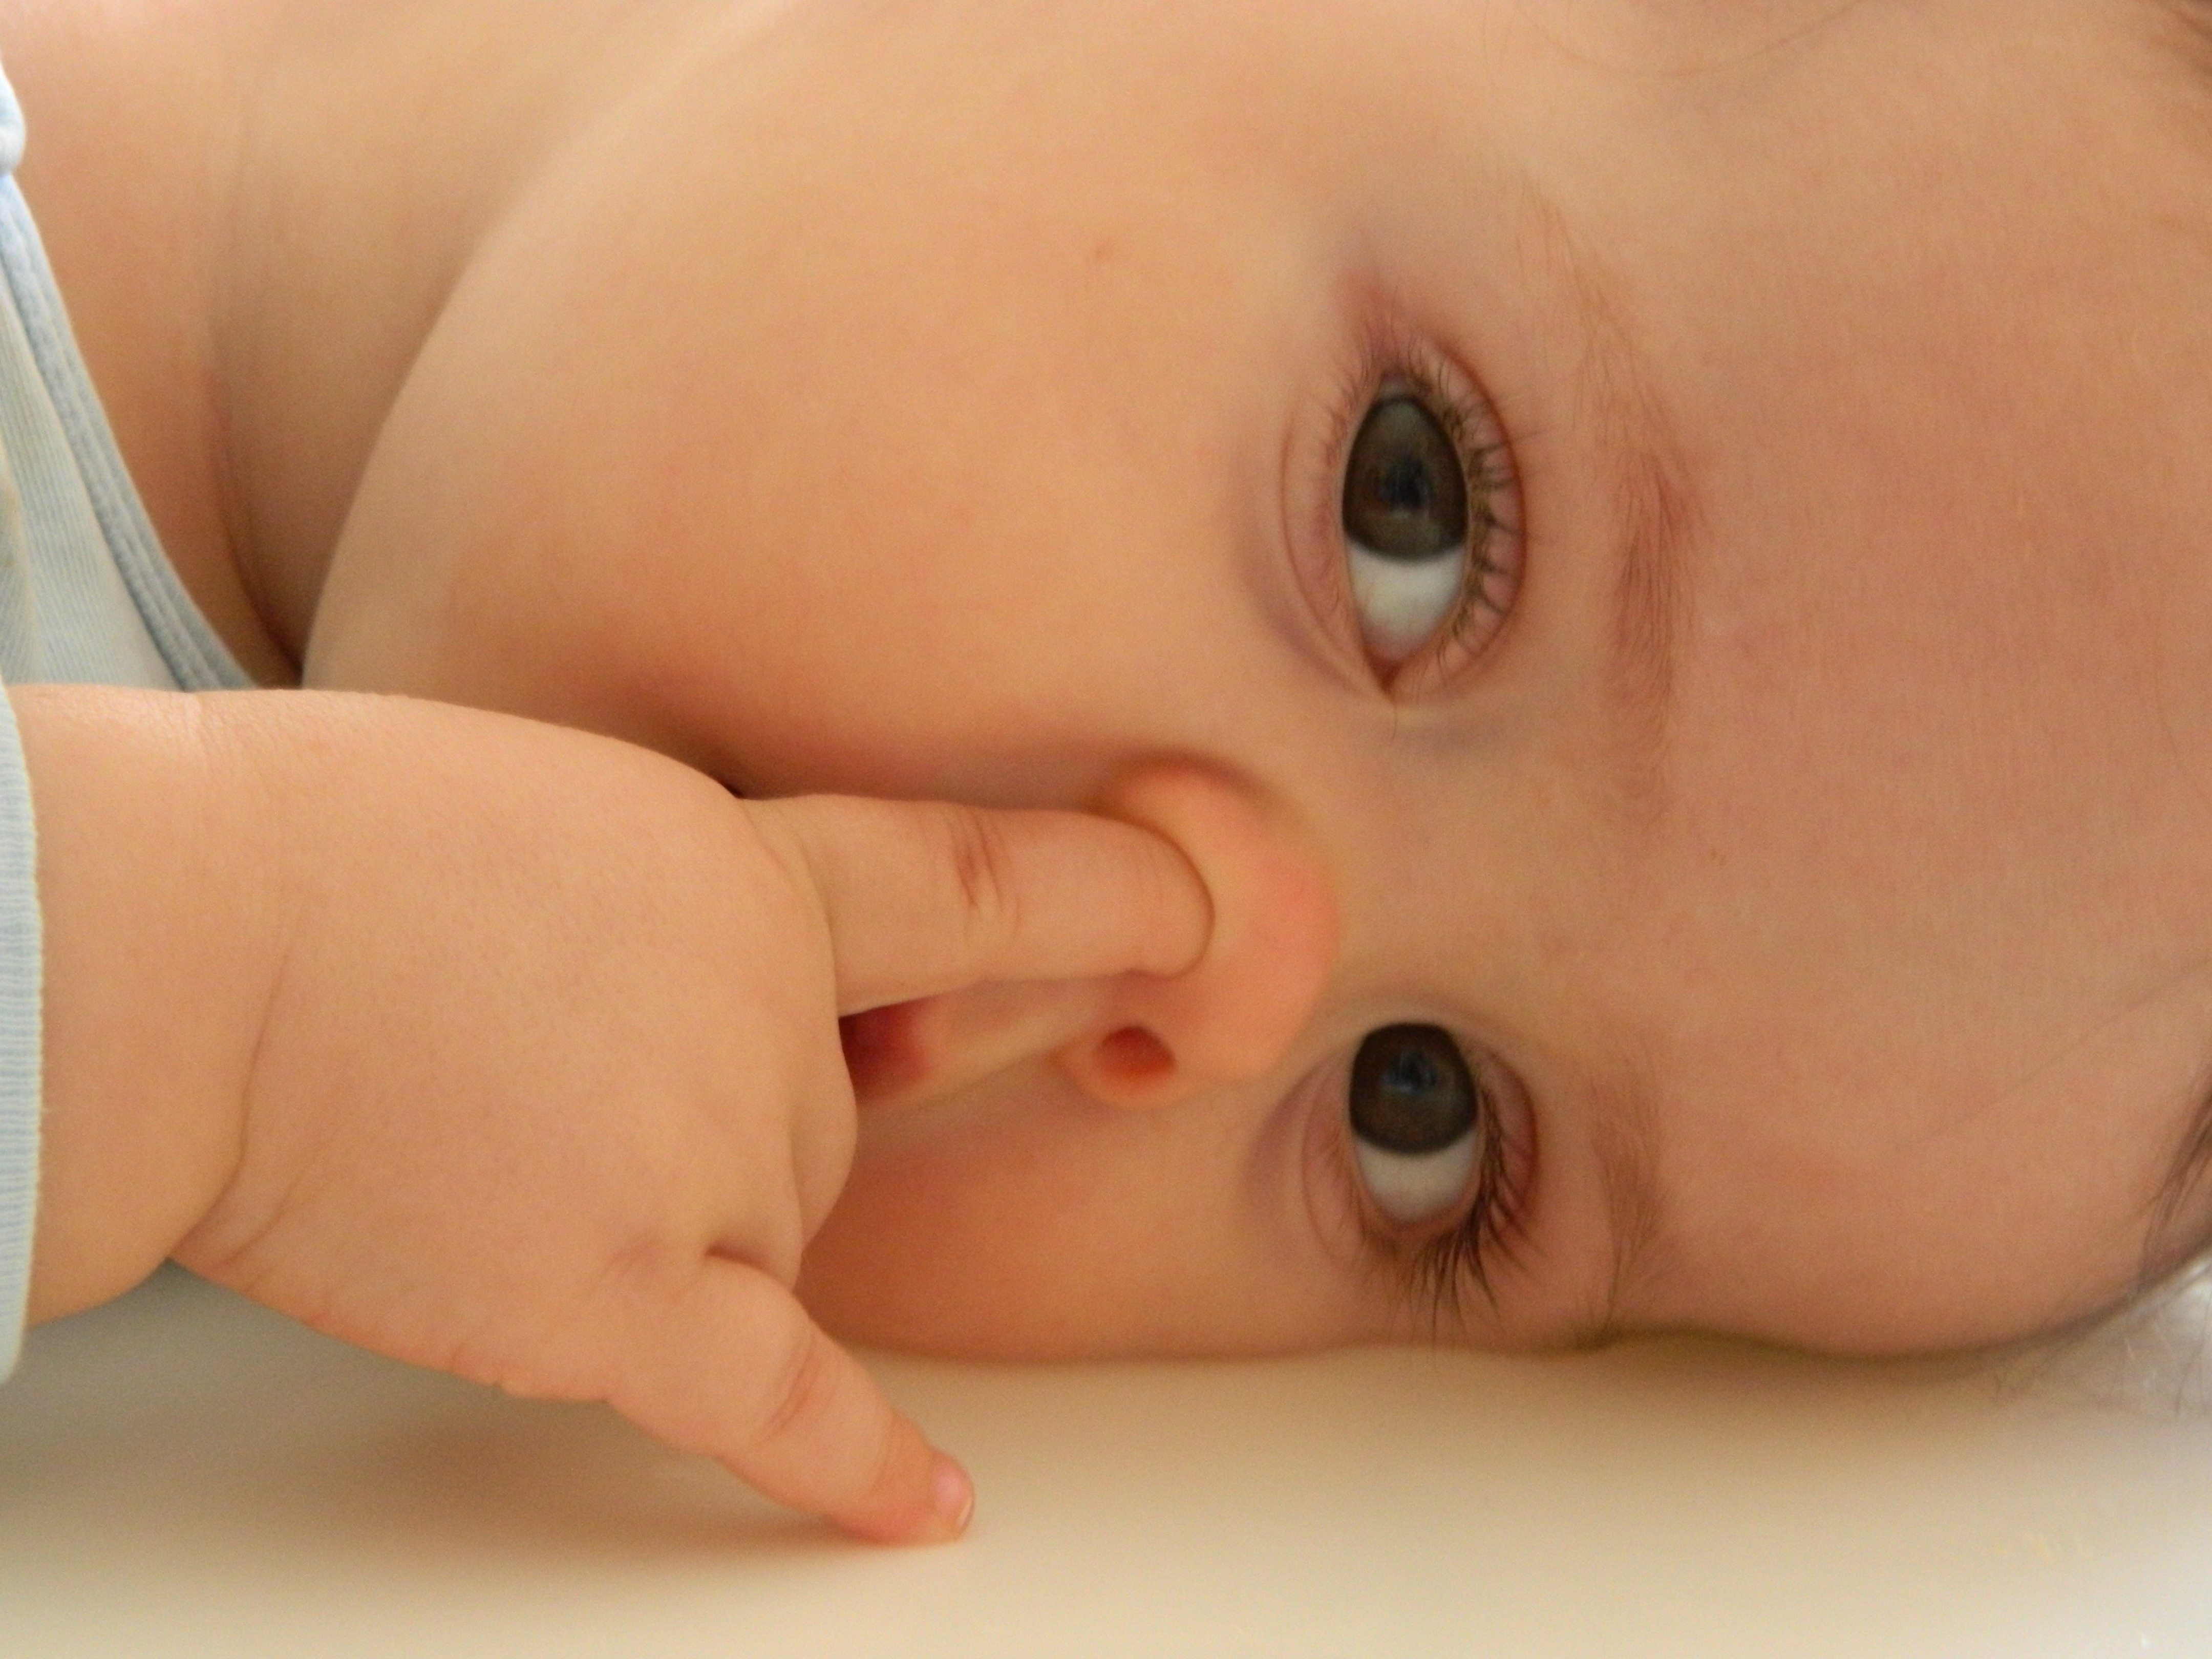
hand, person, finger, child, baby, mouth, chest, close up, face, nose, cheek, infant, toddler, head, skin, abdomen, sense, sevi